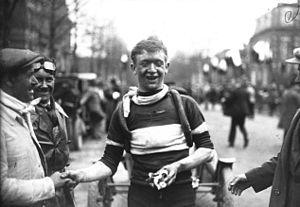
La 27ᵉ édition de la course cycliste Paris-Roubaix a eu lieu le 4 avril 1926 et a été remportée par le Belge Julien Delbecque.
Julien Delbecque, né le 1ᵉʳ septembre 1903 à Harelbeke et mort le 22 octobre 1977 à Courtrai, est un coureur cycliste belge.